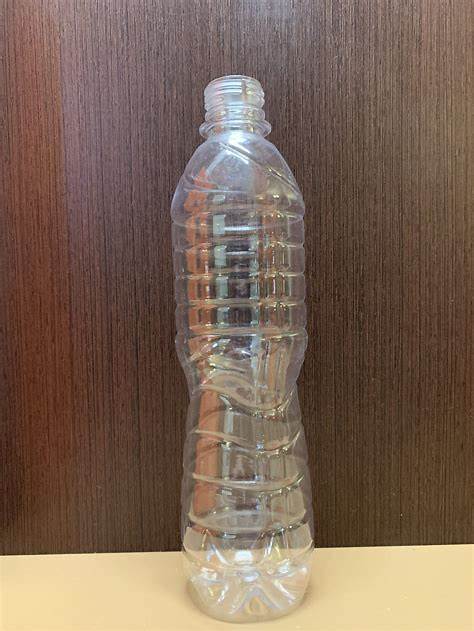
Waste category: plastic